Virginia Blanco Tardío

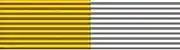
The Pro Ecclesia et Pontifice award - she received hers in 1975.

The beatification process commenced on 23 October 2000 under Pope John Paul II when the Congregation for the Causes of Saints declared "nihil obstat" ('nothing against') to the cause and granted the title of Servant of God upon her. The diocesan process commenced on 31 January 2001 - in which the Salesian Archbishop of Cochabamba Tito Solari Capellari inaugurated - and closed on 16 February 2005. Father Miguel Manzanera served as the Chief Judge and oversaw the examination of 45 witnesses who knew Blanco. The C.C.S. validated this process in Rome on 19 January 2007.